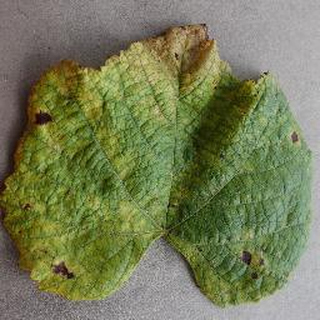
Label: grape_leaf_blight